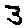
Label: 3